Benjamin H. Bratton

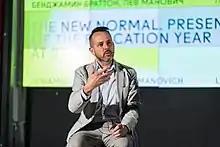
Benjamin Bratton in 2017

He is Professor of Visual Arts at University of California, San Diego (UCSD), and author and editor of numerous books and essays. He has taught at the European Graduate School in Saas-Fee, Switzerland and was visiting professor at NYU Shanghai (2019–22). Prior to teaching at UCSD, Bratton taught at the Southern California Institute of Architecture in Los Angeles from 2001 to 2010 and is now a distinguished visiting professor. He taught in the Department of Design Media Arts at the University of California, Los Angeles (UCLA) from 2003 to 2008. He founded University of California, San Diego's Speculative Design undergraduate major. He holds a PhD in the sociology of technology from the University of California, Santa Barbara.